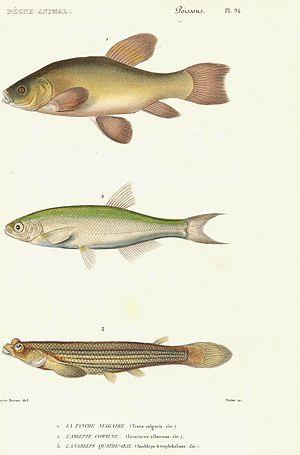
Planche N° 94 du livre ""Le règne animal distribué d'après son organisation"" par Georges Cuvier (Tome 8), seconde édition de 1828, représentant